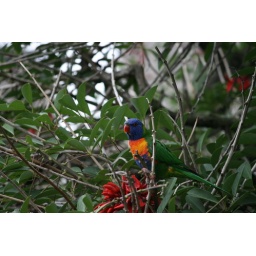
There were 5 or 6 of these birds flying around a tree on the entrance to the harbour bridge